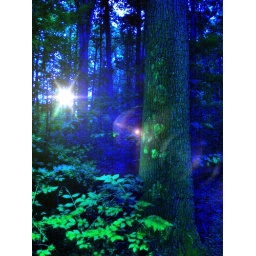
iPhone. While walking my dog in Reston, VA near lake Ann.